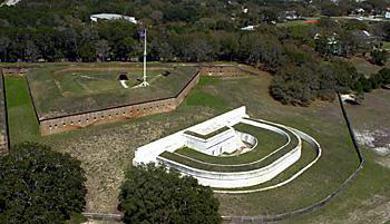
Building: Fort Barrancas
Country: United States of America
Year built: 1763
United States historic place Fort San Carlos De Barrancas U.S. National Register of Historic Places U.S. National Historic Landmark Aerial view of Fort Barrancas. The water battery is the white section. Location Warrington , Florida , U.S. Nearest city Pensacola Coordinates 30°20′52.22″N 87°17′51.22″W / 30.3478389°N 87.2975611°W / 30.3478389; -87.2975611 Built 1787 NRHP reference No. 66000263 Significant dates Added to NRHP October 15, 1966 Designated NHL October 9, 1960 Commemorative plaque (1956) Fort Barrancas (1839) or Fort San Carlos de Barrancas (from 1787) is a United States military fort and National Historic Landmark in the former Warrington area of Pensacola, Florida , located physically within Naval Air Station Pensacola , which was developed later around it. The hill-top fort, connected to a sea level water battery , overlooks Pensacola Bay . From 1839 to 1844, the historic Spanish fort on the hill was reconstructed and dramatically expanded in brick. This is now termed "Fort Barrancas". The older, water battery downhill ( Bateria de San Antonio , 1787) has been separately named as "Fort San Carlos". It is a remnant from the Spanish fortification, the wooden ( Spanish : Fuerte ) Fort San Carlos de Barrancas of the late 18th century. Due to changing requirements, the U.S. Army deactivated Fort Barrancas on April 15, 1947, following World War II. Designated a National Historic Landmark (NHL) in 1960, the fort was transferred to the control and administration of the National Park Service in 1971. After extensive restoration during 1971–1980, Fort Barrancas was opened to the public ( see below: Timeline ). History Construction Fort San Carlos de Austria was constructed by the Spanish in 1698. It was besieged in 1707 by Native Americans under the general leadership of some English traders, but was not taken. In 1719 French forces captured Pensacola and destroyed the Spanish fort. Following Britain's success over the French in the Seven Years' War , in 1763 it exchanged some territory with Spain and took over West Florida . The British used this site as a harbor fortification, building the Royal Navy Redoubt in 1763. More than a decade later, as enemies of the British, the Spanish joined the war against them in 1779 during the American Revolutionary War , though they never officially became American allies. They took Pensacola in 1781. After the war, the Spanish retook control of West Florida. They completed the fort San Carlos de Barrancas in 1797. Barranca is a Spanish word for bluff , the natural terrain feature that makes this location ideal for the fortress. First battles under U.S. control During the War of 1812 between the United States and the United Kingdom , the fort was the scene of the American victory at the Battle of Pensacola (1814) . This was fought between American forces commanded by General Andrew Jackson as well as some Native American allies, and the allied forces of Great Britain , Spanish Florida , and the Creek nation . American units raided West Florida. In 1818, the Spanish garrison of the fort exchanged cannon fire with an American battery for a few days. The U.S. force was led by General Jackson. Eventually the Spanish surrendered the fort, leaving Pensacola in American hands. When the United States purchased Florida from Spain in 1821, it selected Pensacola as the site for a major Navy Yard, which was developed around the Spanish Fort Barrancas. In addition, the US developed plans for construction of additional harbor fortifications to protect this deepwater bay. Fort Pickens was completed on Santa Rosa Island in 1834, and Fort McRee was completed in 1839 to defend the pass to Pensacola Bay. Fort Barrancas was reconstructed and expanded with brick between 1839 and 1844 on its hilltop overlooking the bay. It was strengthened to defend against both ships entering the harbor and attack across land. The Advanced Redoubt was built north of the fort, and a trenchline connected them. This system protected the Navy Yard to the east from infantry attacks. The expanded Fort Barrancas was designed by Joseph Gilbert Totten . It was connected to the Spanish-built water-battery by an underground walkway tunnel. Major William Henry Chase supervised the construction, done mostly by Black slaves. American Civil War Sketch showing 1861 harbor defenses at entrance to Pensacola Bay . The town of Warrington (shown east of Fort Barrancas ) was relocated north of Bayou Grande in the 1930s to provide land for Naval Air Station Pensacola . Photos of the fort and its garrison at the outbreak of the Civil War. On January 8, 1861, more than three months before the American Civil War officially started at Fort Sumter , South Carolina, a company of 50 U.S. Army soldiers stationed at Fort Barrancas, under the command of John H. Winder , fired upon a militia of Florida state troops, under Colonel William Henry Chase, who demanded for the U.S. troops to surrender the fort.  Lieutenant Adam J. Slemmer , acting commander in Winder's absence, had the troops fire shots meant to repel the militia. Slemmer knew that Fort Pickens was easier to defend and so he spiked the guns at Barrancas, loaded ammunition and supplies on a flatboat , and moved his company across the bay to Fort Pickens. The Union held the fort throughout the Civil War. The Confederacy stationed soldiers from Alabama , Louisiana , and Mississippi at Fort Barrancas. While a small company of soldiers could man the fort successfully, the Confederate Army fortified the position with additional sand batteries along the coast, to be operated by the garrison. General Braxton Bragg took command of Confederate Pensacola on March 11, 1861, and continued work on the batteries. On October 9, a Confederate force of 1000 troops landed east of Fort Pickens but was repelled by Union forces. Fort McRee and Fort Barrancas exchanged heavy cannon fire with Fort Pickens on November 22–23, 1861 and January 1, 1862. However, in May 1862, after learning that the Union Army had taken New Orleans , Confederate troops abandoned Pensacola. Aftermath Stronger, rifled cannon and ironclad ships developed during the Civil War made masonry forts like Fort Barrancas outmoded. The fort was used as a signal station, small arms range, and storage area by the Army until 1946. Newer weapon technology developed during World War II made coastal defense artillery forts completely obsolete. On April 15, 1947, Fort Barrancas was deactivated. The U.S. Navy incorporated the site into Naval Air Station Pensacola . At the same time, local leaders, Congress, and the National Park Service were working to designate the harbor defenses of Pensacola as a historic national monument. In 1971, Congress authorized the establishment of the Gulf Islands National Seashore , to be managed by the National Park Service . Fort Barrancas was included in this. After a $1.2 million restoration, Fort Barrancas was opened to the public in 1980. Fort Barrancas and the nearby Advanced Redoubt are located on Naval Air Station Pensacola but they are both managed as historic properties by the National Park Service .  Access to Naval Air Station Pensacola by non- Department of Defense affiliated personnel may be subject to homeland security and military force protection concerns. Timeline Fort Barrancas and its site has changed names several times over the past five centuries, depending on which country ruled in the region: 1559–1561: The Spanish first settled a portion of Santa Rosa Island , they did not use this hilltop site at all; 1698: the Spanish constructed Fort San Carlos de Austria on this hilltop; 1719: Fort San Carlos de Austria was destroyed by the French ; 1763: under British rule, Royal Navy Redoubt is constructed of earth and logs; 1787: under Spanish rule (from 1781), the sea-level battery , Bateria de San Antonio , is built of masonry; 1787–1797: under Spanish rule, Fort San Carlos de Barrancas , a wooden and earthen structure, is added on the hill-top bluff overlooking the battery; 1814: Fort San Carlos de Barrancas is demolished by the evacuating British during the War of 1812 as Andrew Jackson approaches; 1817: again under Spanish control, San Carlos de Barrancas is rebuilt; 1839–1844: under U.S. rule following purchase of Florida from Spain (from 1821), the wooden hill-top structure is replaced with a massive brick fortress connected via tunnel to the water-side battery (remodeled in 1838), with the entire site comprising Fort Barrancas ; 1845–1869: the Advanced Redoubt is built 1400 ft (427 m) north of the fort; 1861: With the outbreak of the American Civil War, Union forces abandoned Fort Barrancas and defended Fort Pickens; Barrancas was taken over by Confederates ; the fort was bombarded from Union-held Fort Pickens on Santa Rosa Island , with heaviest attacks on November 22–23 and January 7, 1862; 1862: in May after the fall of New Orleans to Union forces, Fort Barrancas and the City of Pensacola were abandoned by Confederate troops (after the fall of New Orleans ); 1870: The Pensacola and Fort Barrancas Railroad , an eight-mile line connecting Pensacola, Florida , with the fort, through Warrington and Woolsey , is constructed during the Reconstruction era to improve infrastructure in the state. The line had several corporate ownerships before the rail link on Naval Air Station Pensacola was abandoned circa 1979. Related track and bridges across several waterways was removed. 1941–1947: Fort Barrancas is used by the U.S. Army as a signal station and small arms range during World War II and deactivated in 1947; 1960: on October 9, Fort San Carlos de Barrancas is designated as a National Historic Landmark . 1966: Fort Barrancas Historical District (640 acres) is listed on the National Register of Historic Places , as district #66000263. 1971: Fort Barrancas becomes part of the Gulf Islands National Seashore managed by the U.S. National Park Service ; 1978–1980: Fort Barrancas is restored during an 18-month project and opened to the public as a National Historic Landmark . 1989: Fort Barrancas is listed in A Guide to Florida's Historic Architecture , published by the University of Florida Press. Museum Fort Barrancas currently houses a visitor center for the Gulf Islands National Seashore . The visitor center has exhibits which explain the fort's history. Visitors can tour the restored fort and the battery . Tours of the advanced redoubt are also available. Visitors must receive permission at the security checkpoint of Naval Air Station Pensacola to pass through the grounds of the base to reach the fort. See also 13th Coast Artillery (United States) Notes